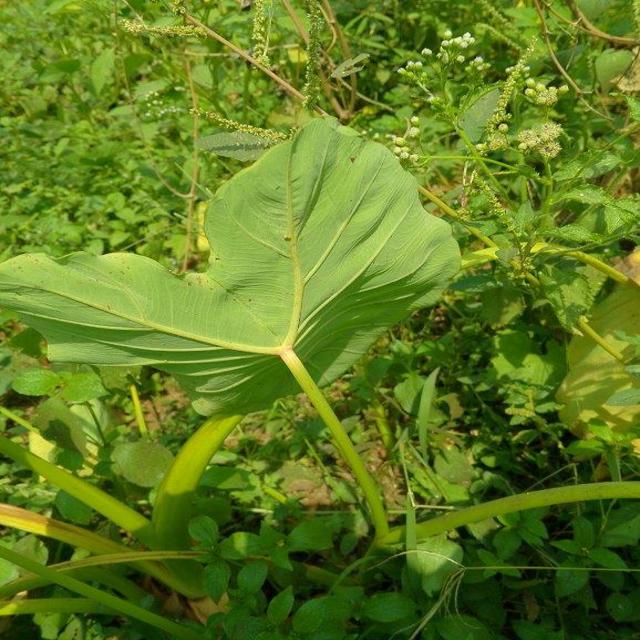
Label: Late_Blight